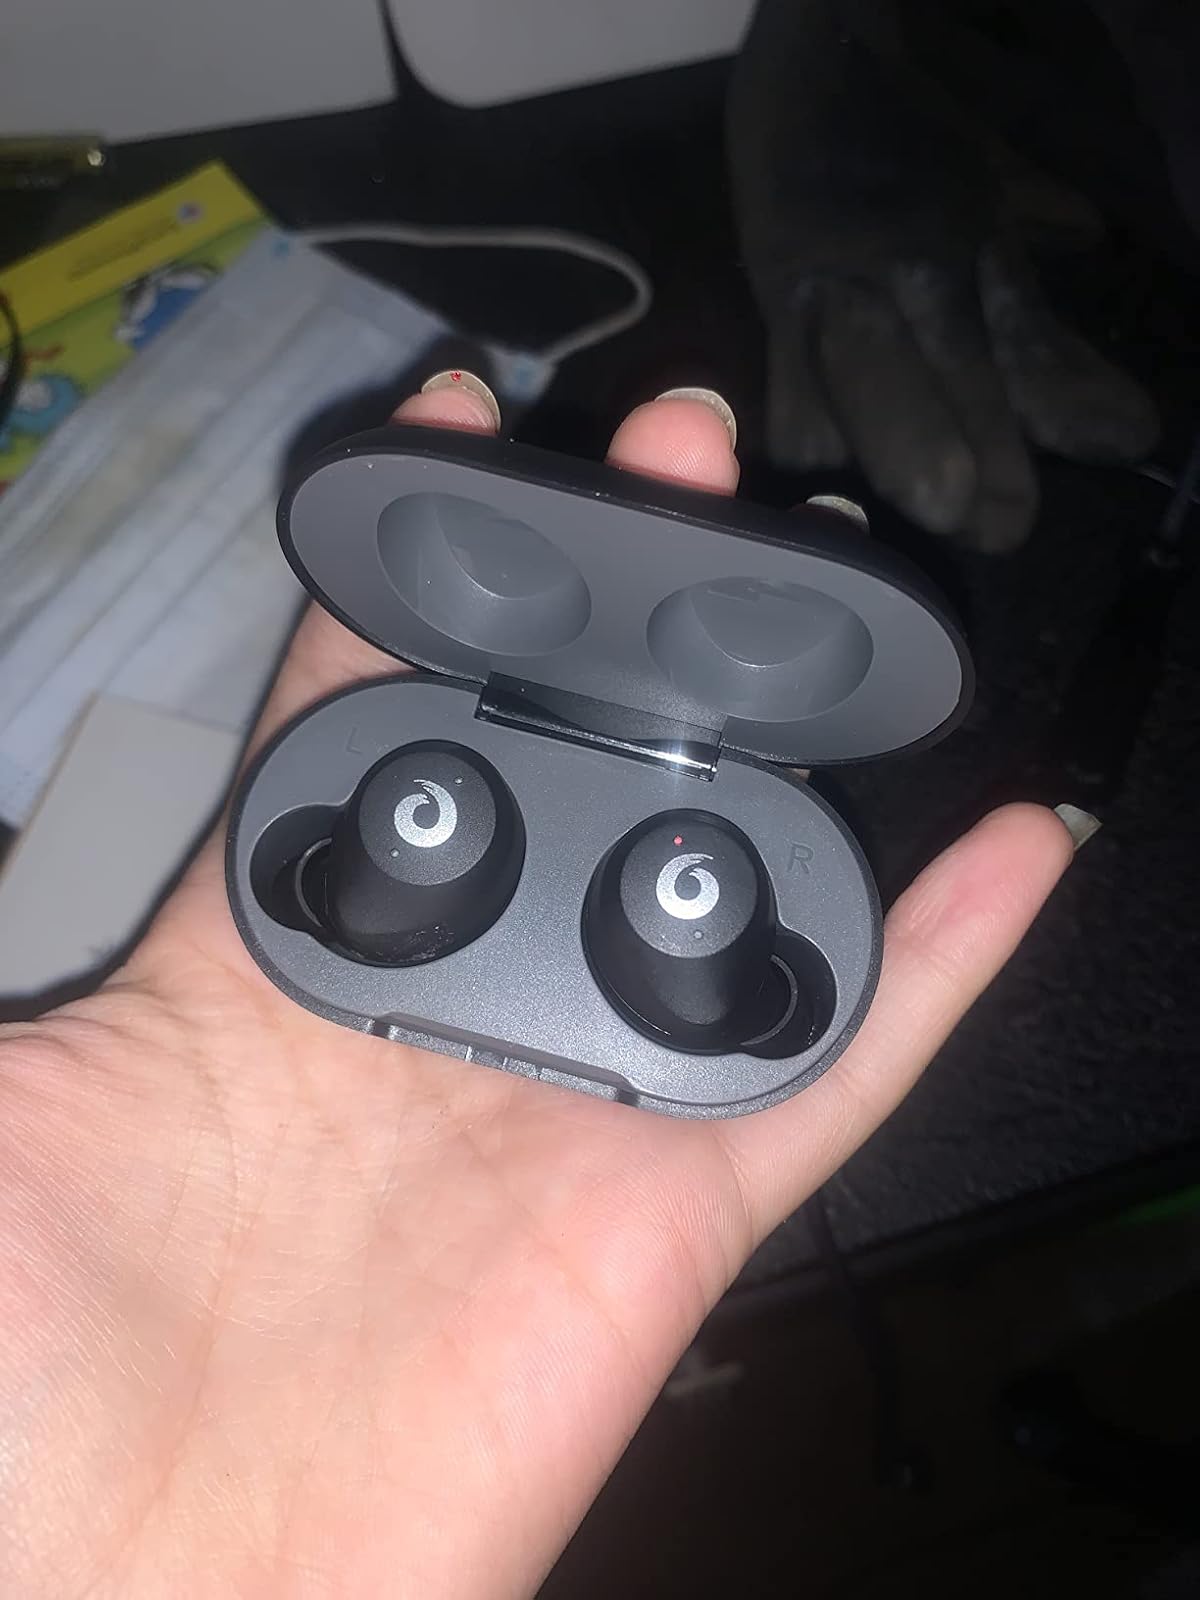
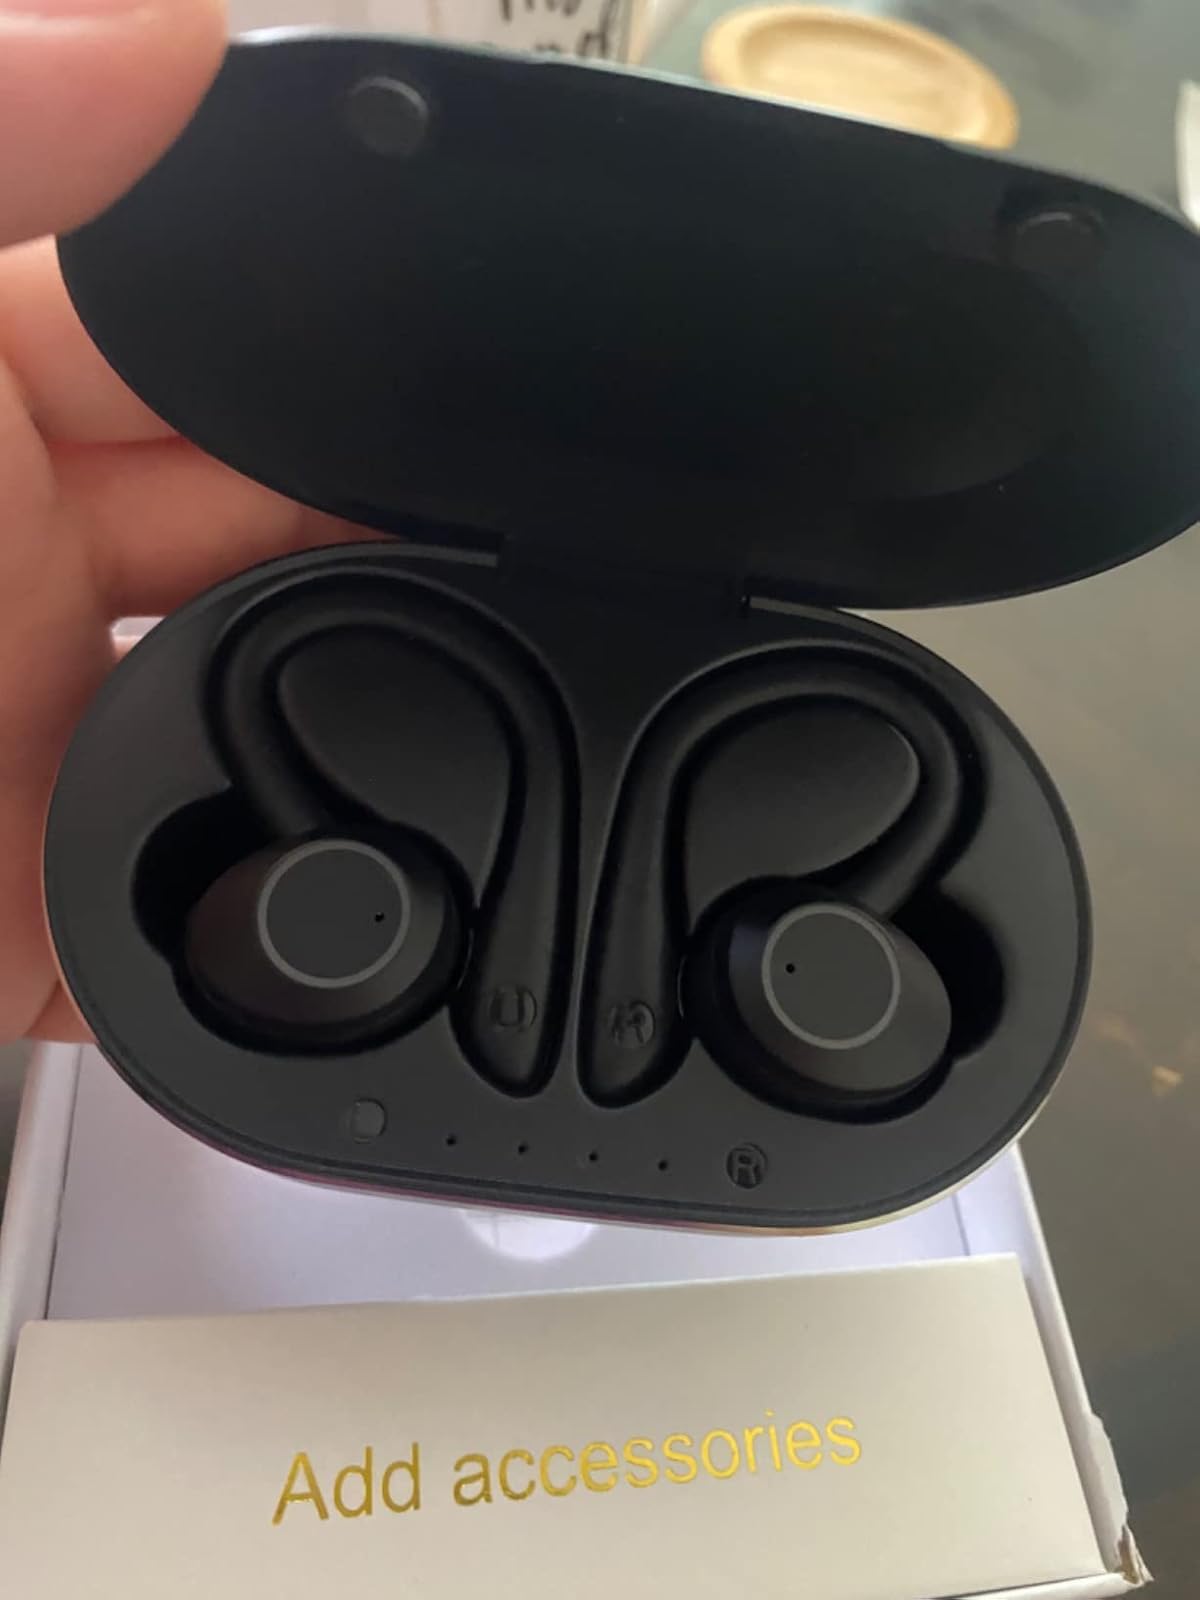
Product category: earbuds
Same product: no